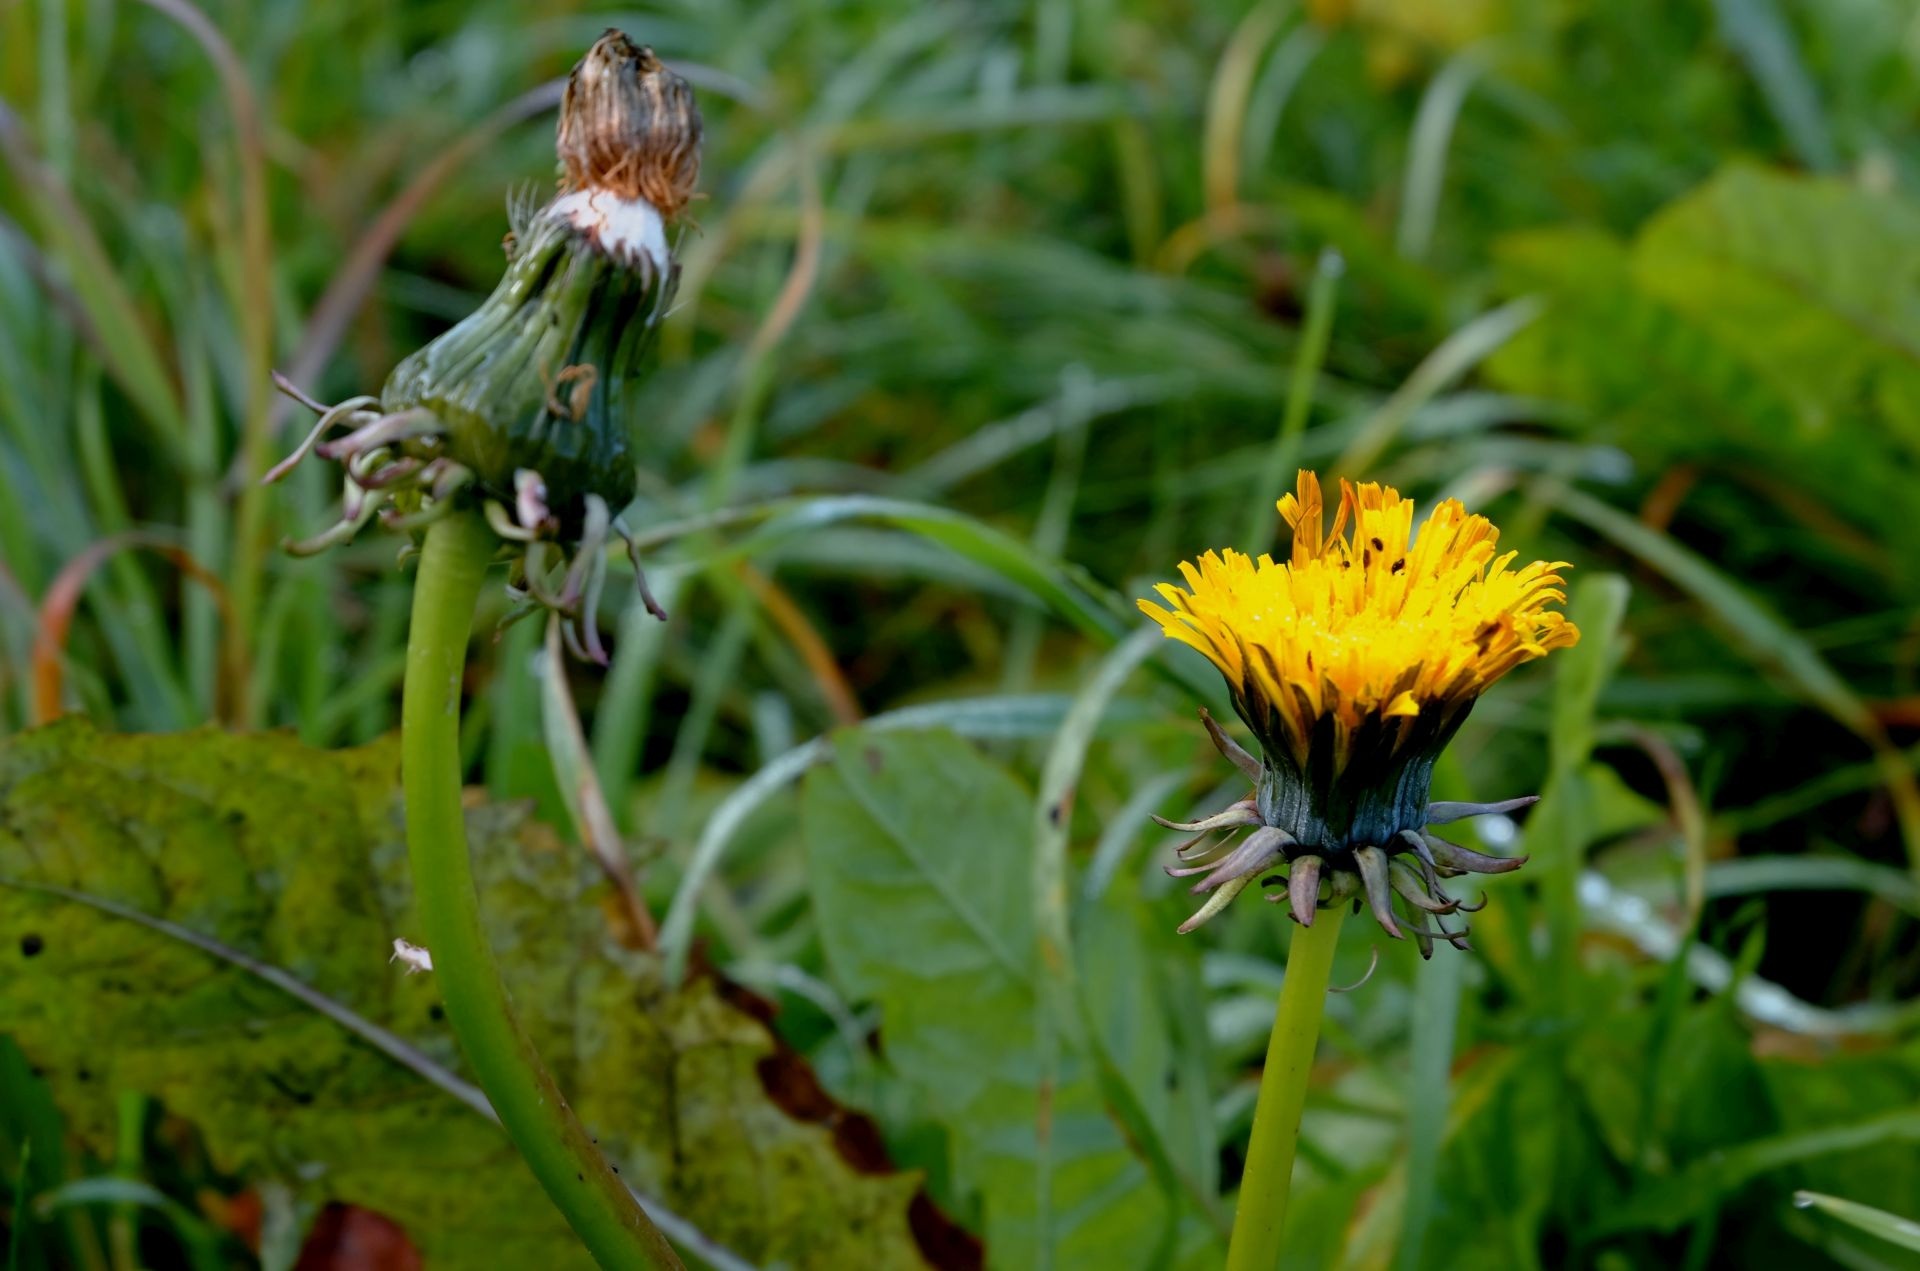
nature, plant, meadow, dandelion, prairie, flower, wildlife, insect, botany, butterfly, flora, fauna, invertebrate, wildflower, bee, bumblebee, nectar, ordinary, composites, macro photography, flowering plant, grassland plants, honey bee, daisy family, land plant, membrane winged insect, moths and butterflies